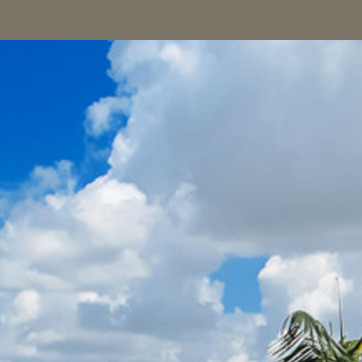
Material: sky